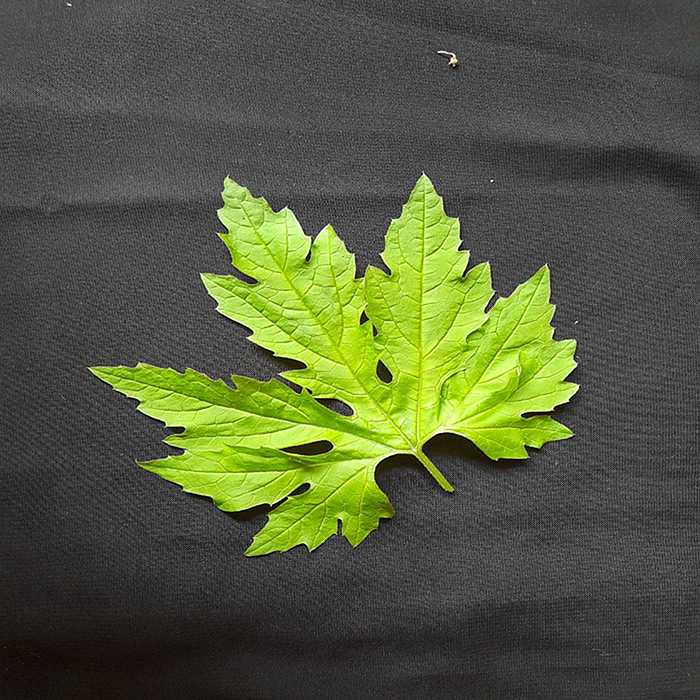
Plant: Bitter Gourd
Label: Fresh leaf